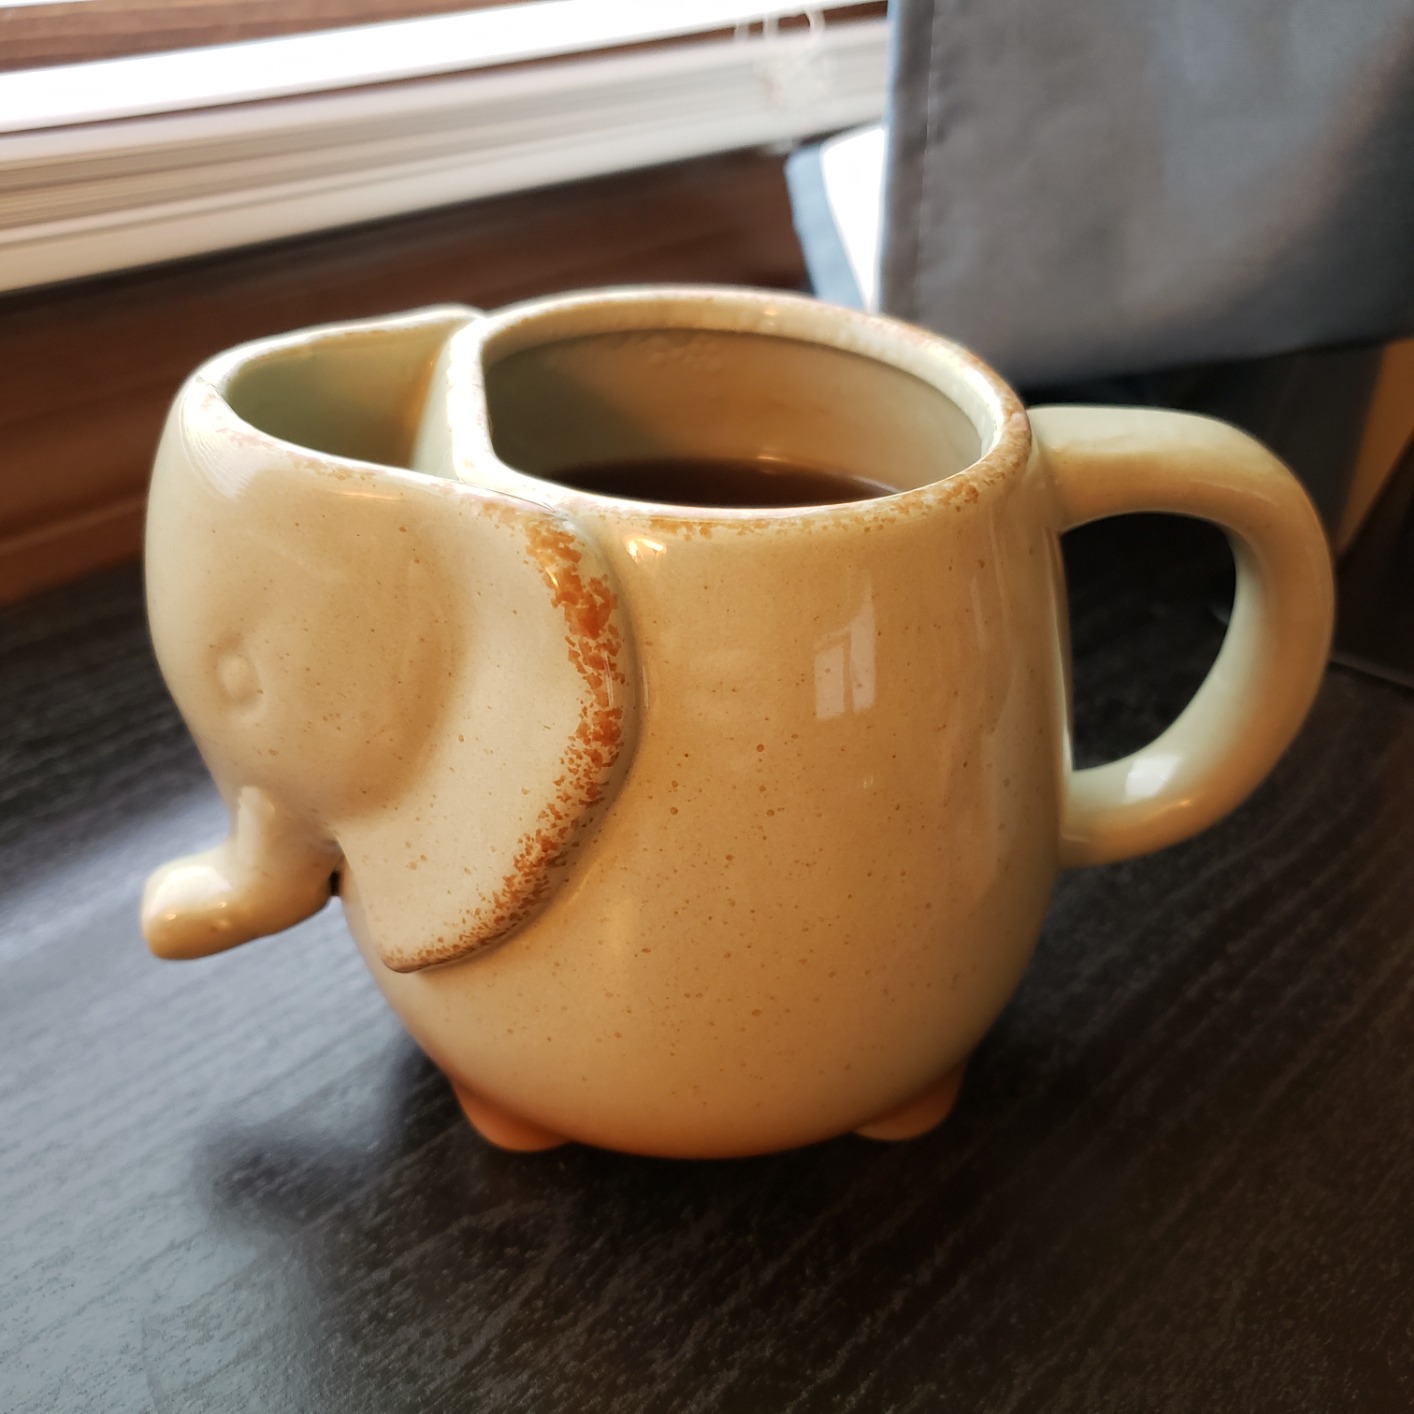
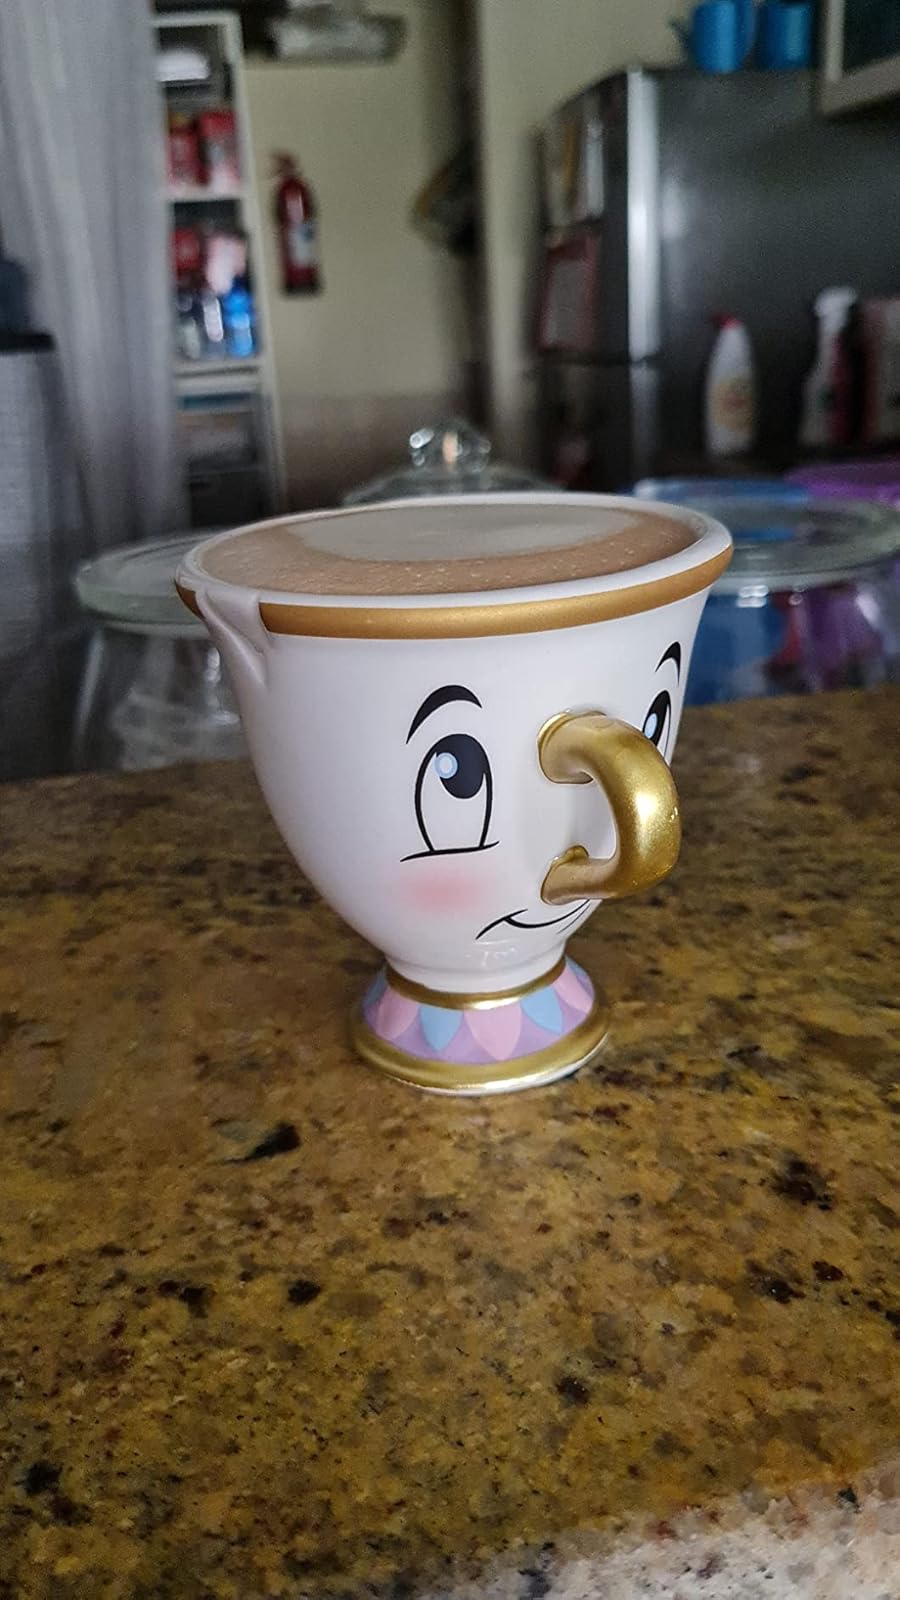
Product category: items_mug
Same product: no